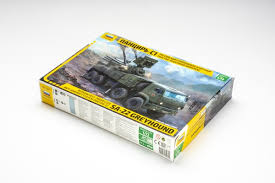
Label: Pantsir-S1